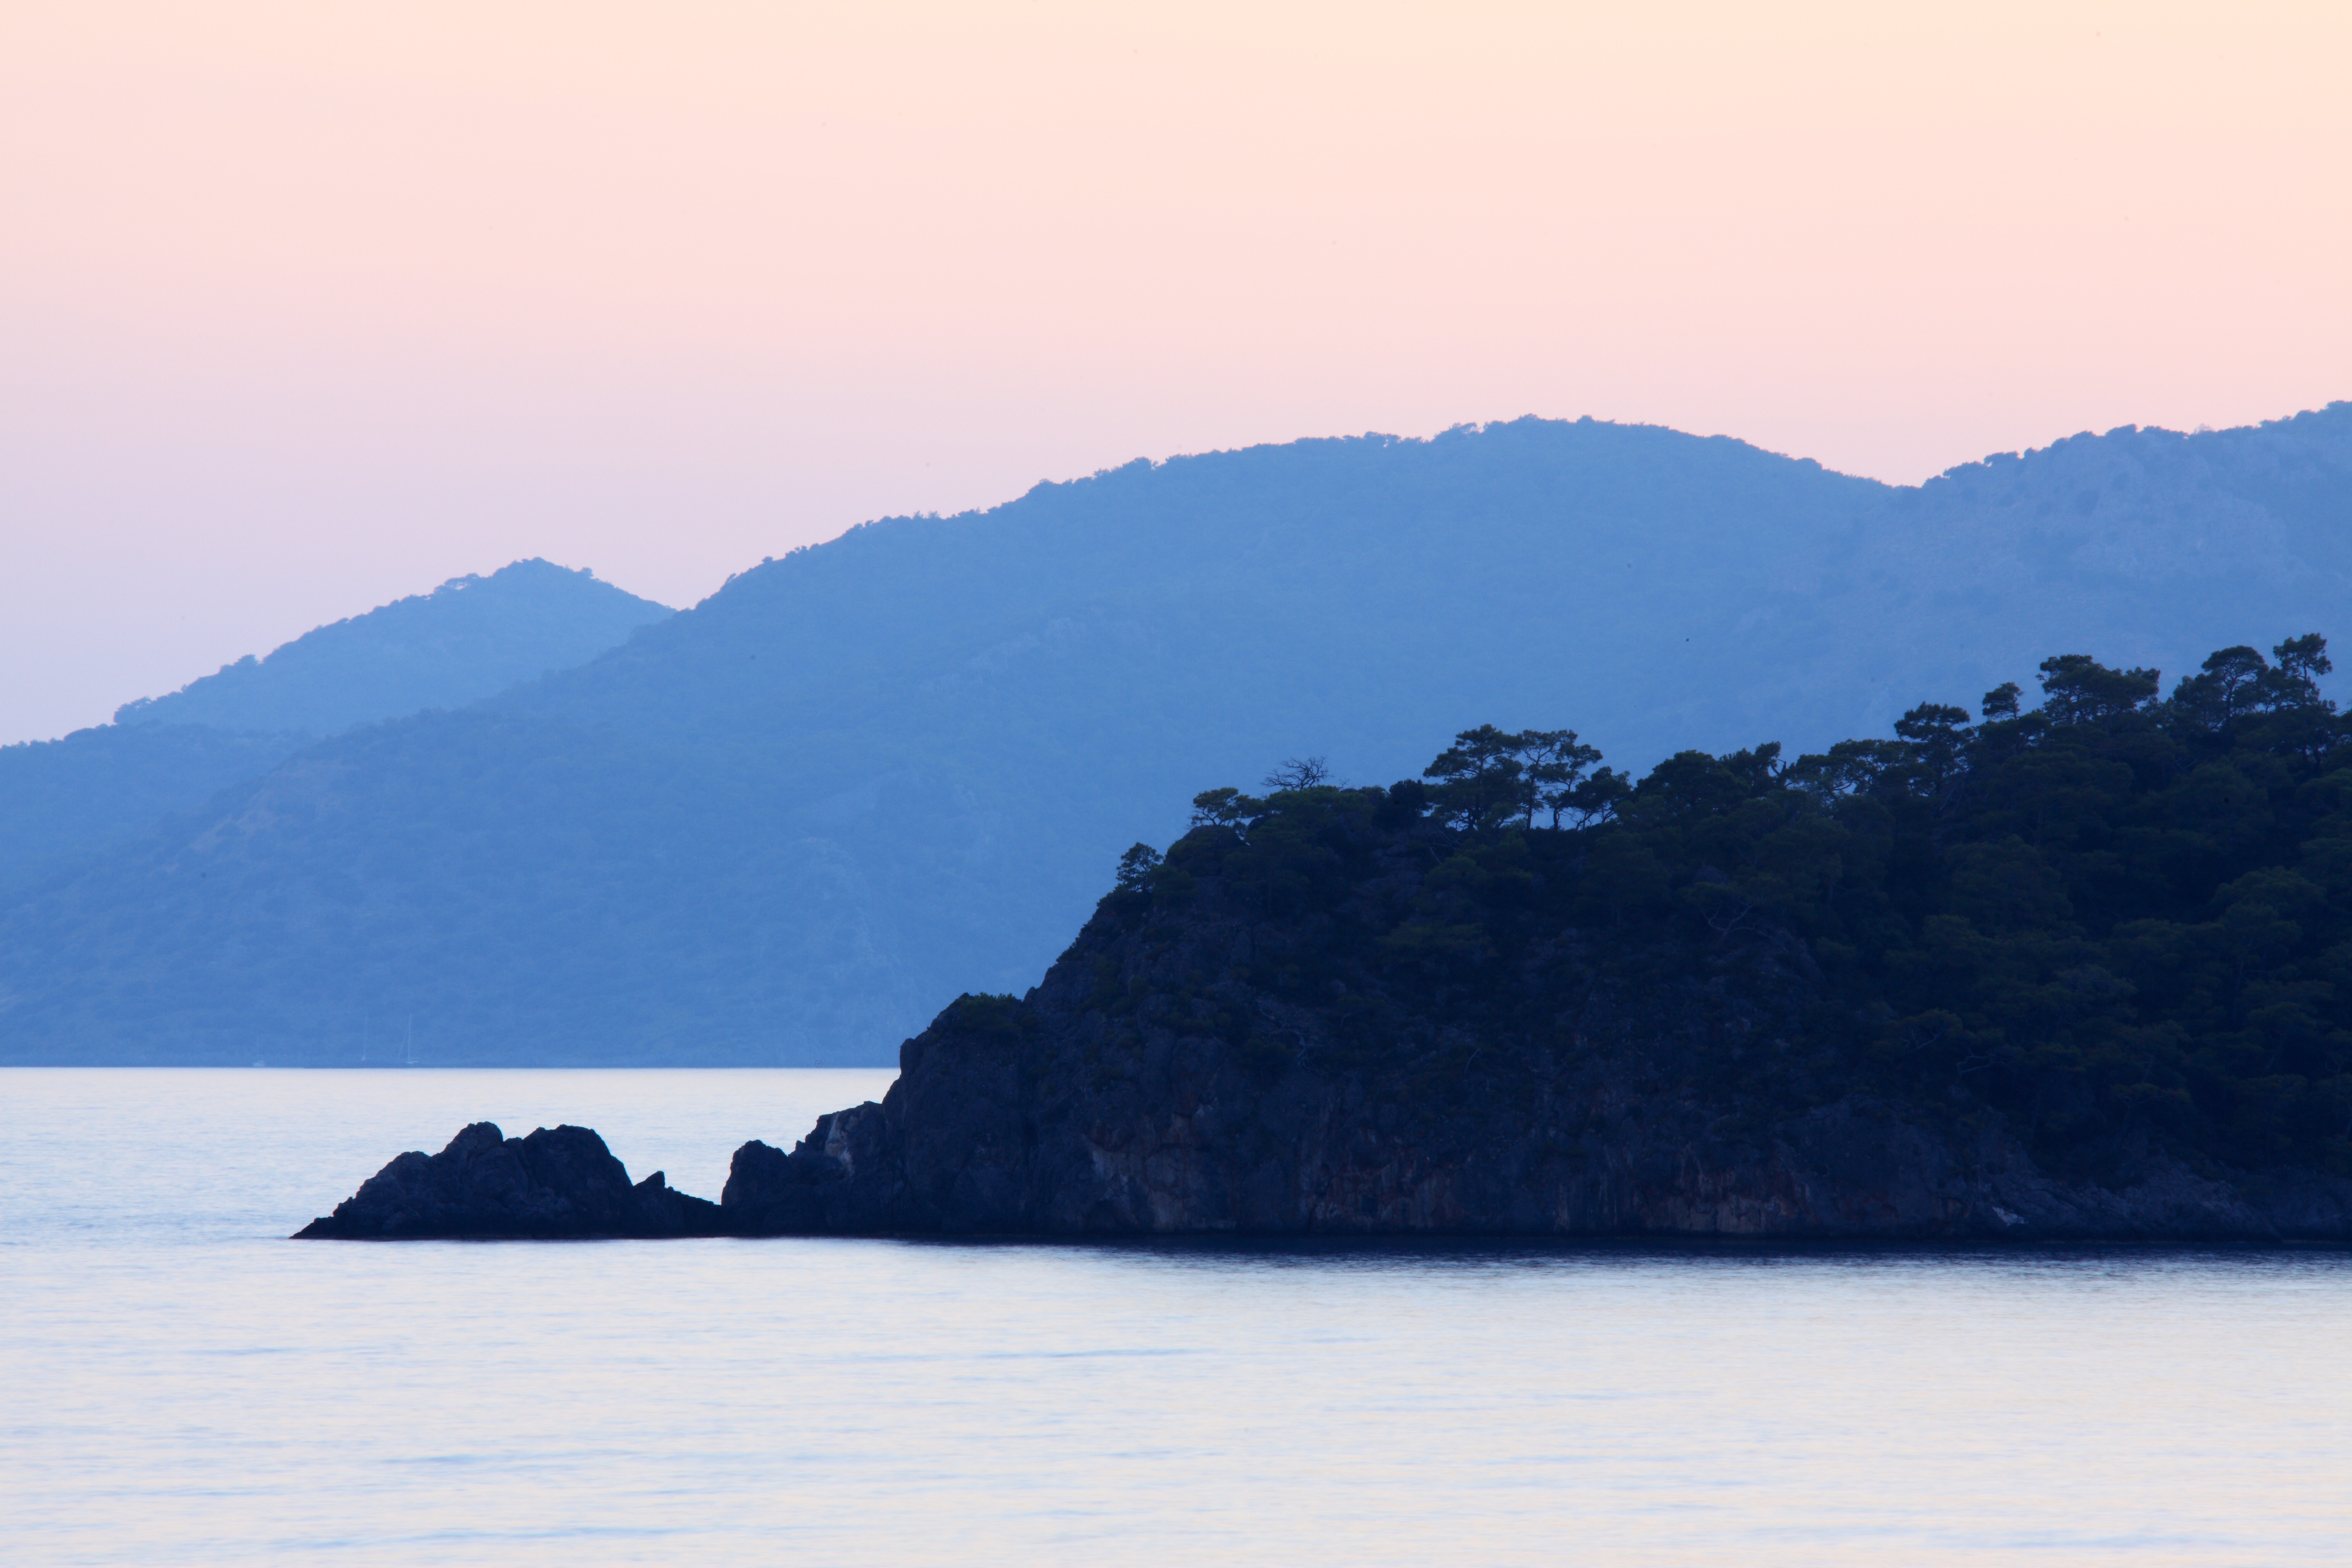
beach, landscape, sea, coast, water, ocean, horizon, mountain, cloud, sky, sunset, morning, shore, lake, dawn, dusk, evening, twilight, reflection, scenic, bay, island, blue, fjord, terrain, body of water, turkey, loch, cape, landform, geographical feature, atmospheric phenomenon